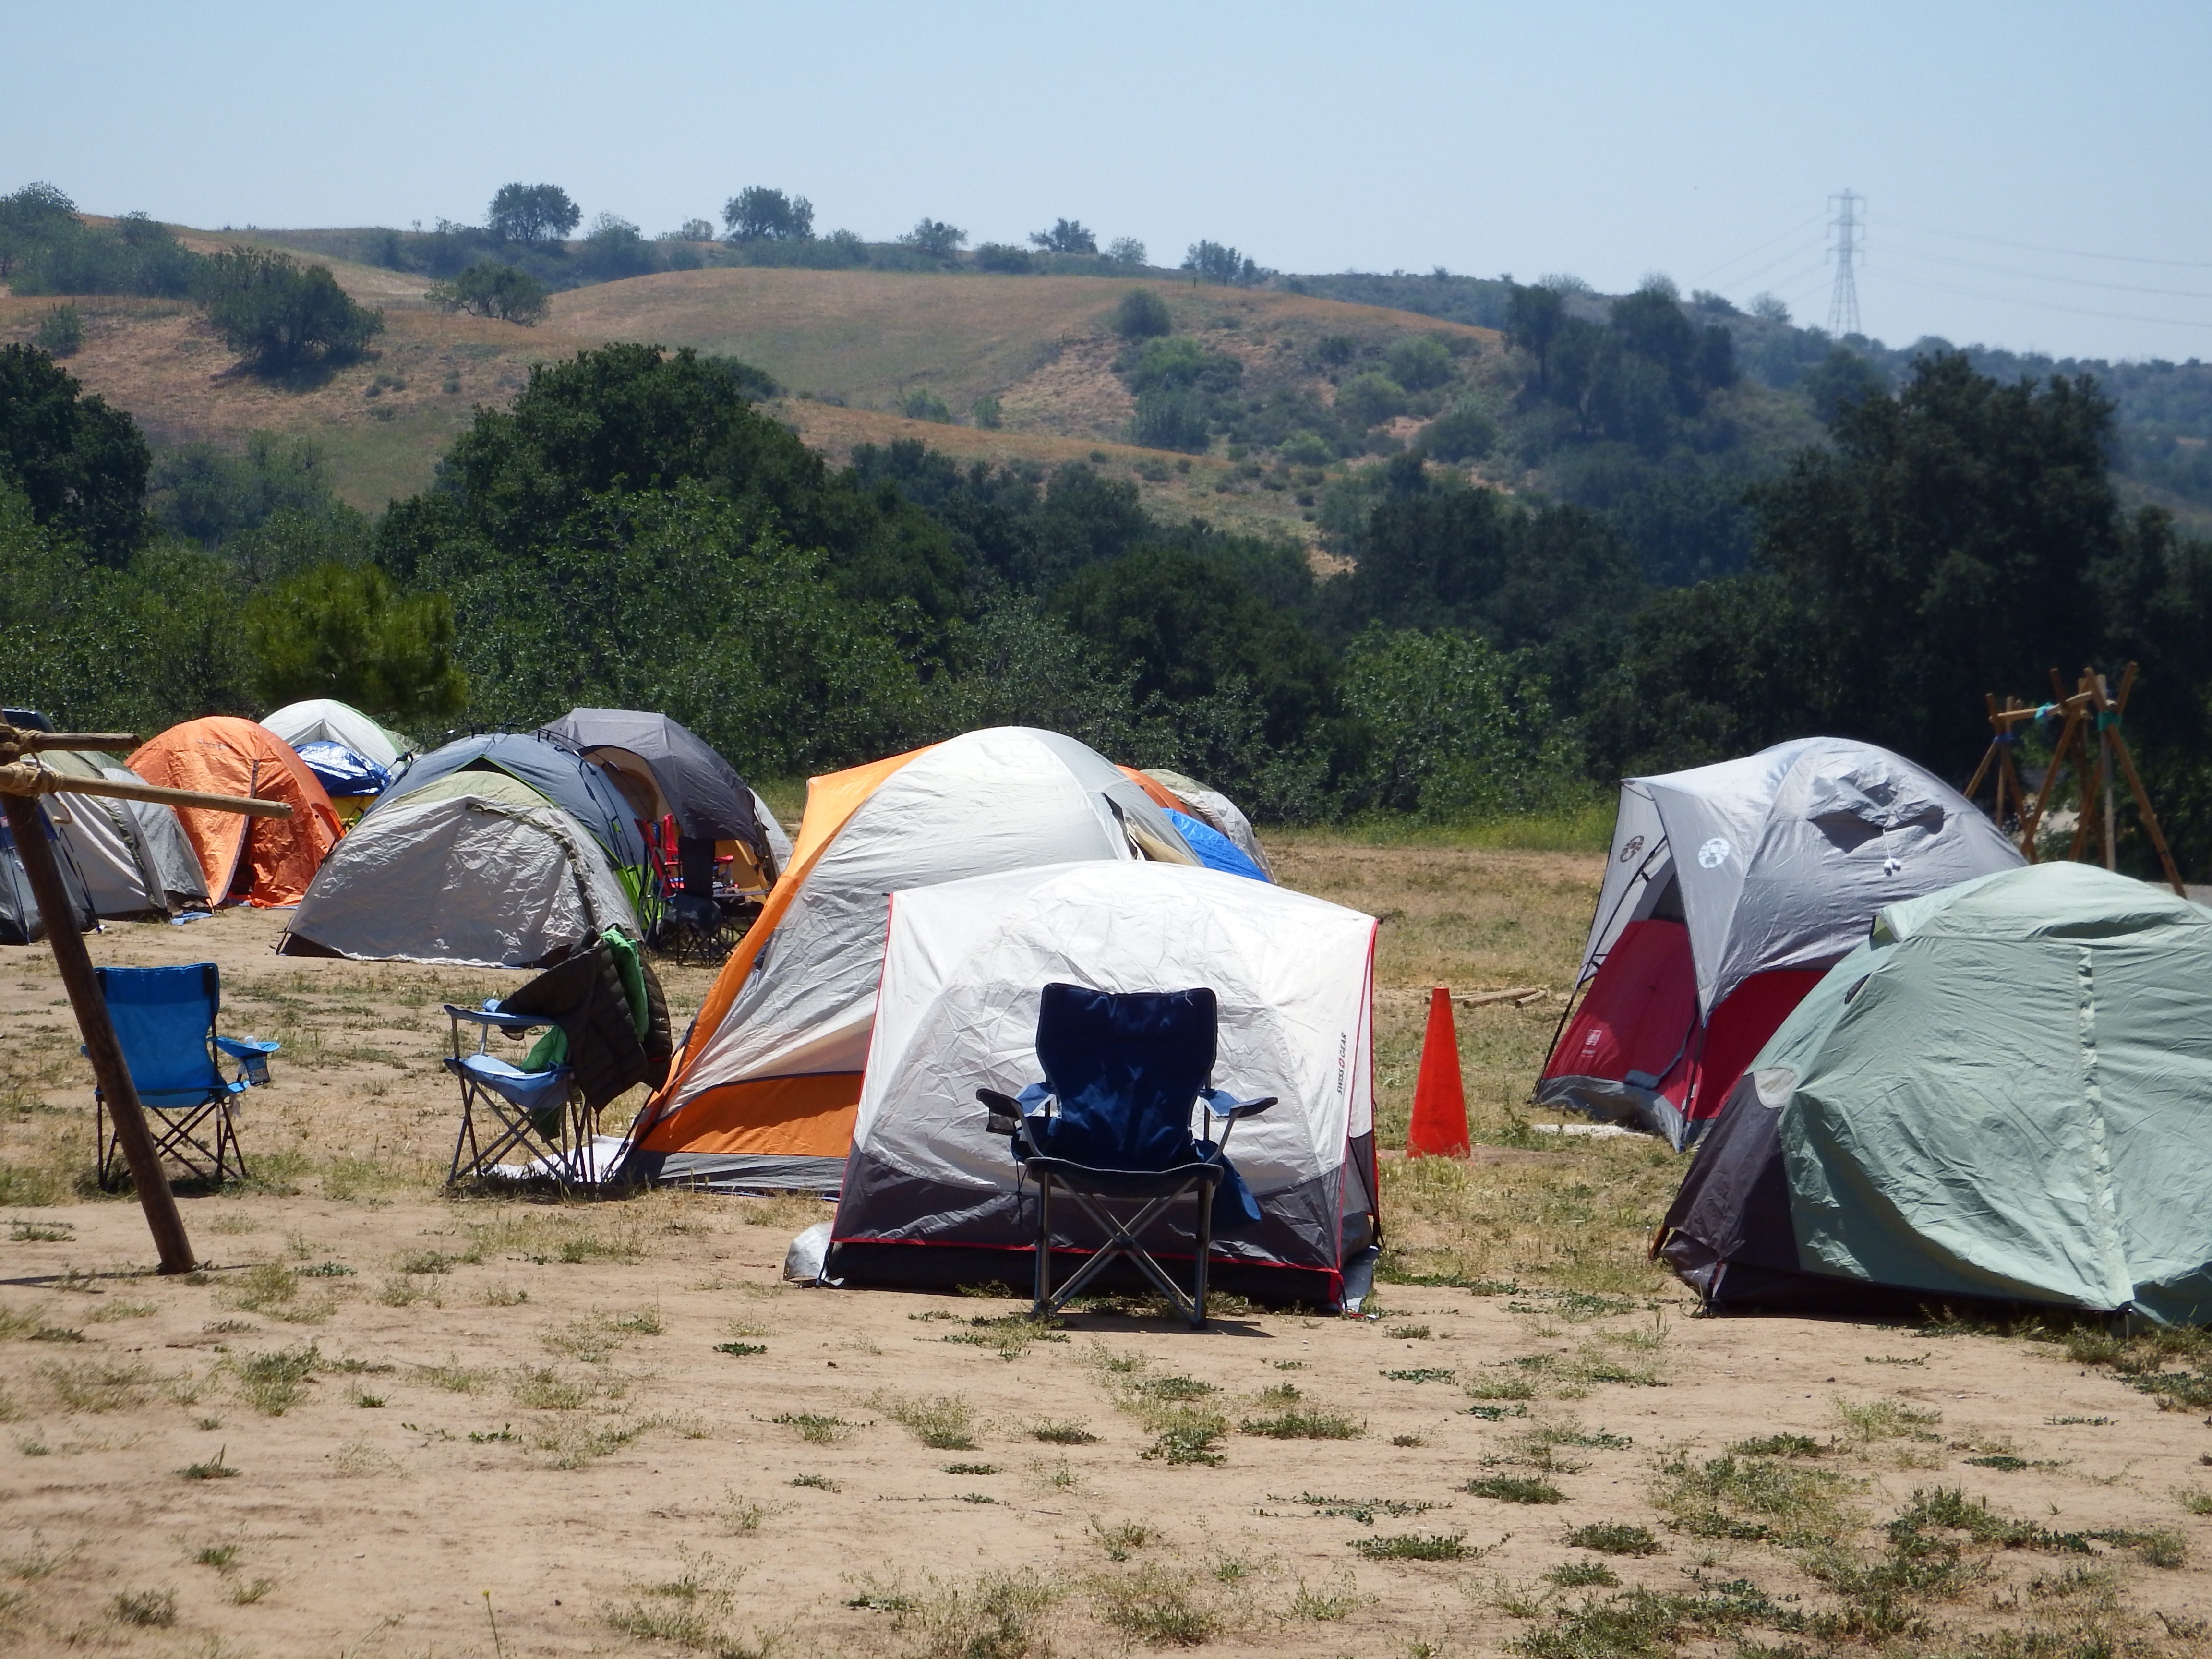
landscape, nature, grass, plant, adventure, summer, vacation, recreation, vehicle, camping, tent, outdoors, camp, tents, rural area, campsite, ecoregion